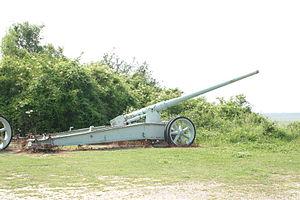
Un régiment d'artillerie de position est un régiment d'artillerie français spécialisée dans la défense des fortifications de la ligne Maginot et des autres places-fortes, des années 1930 à 1940.